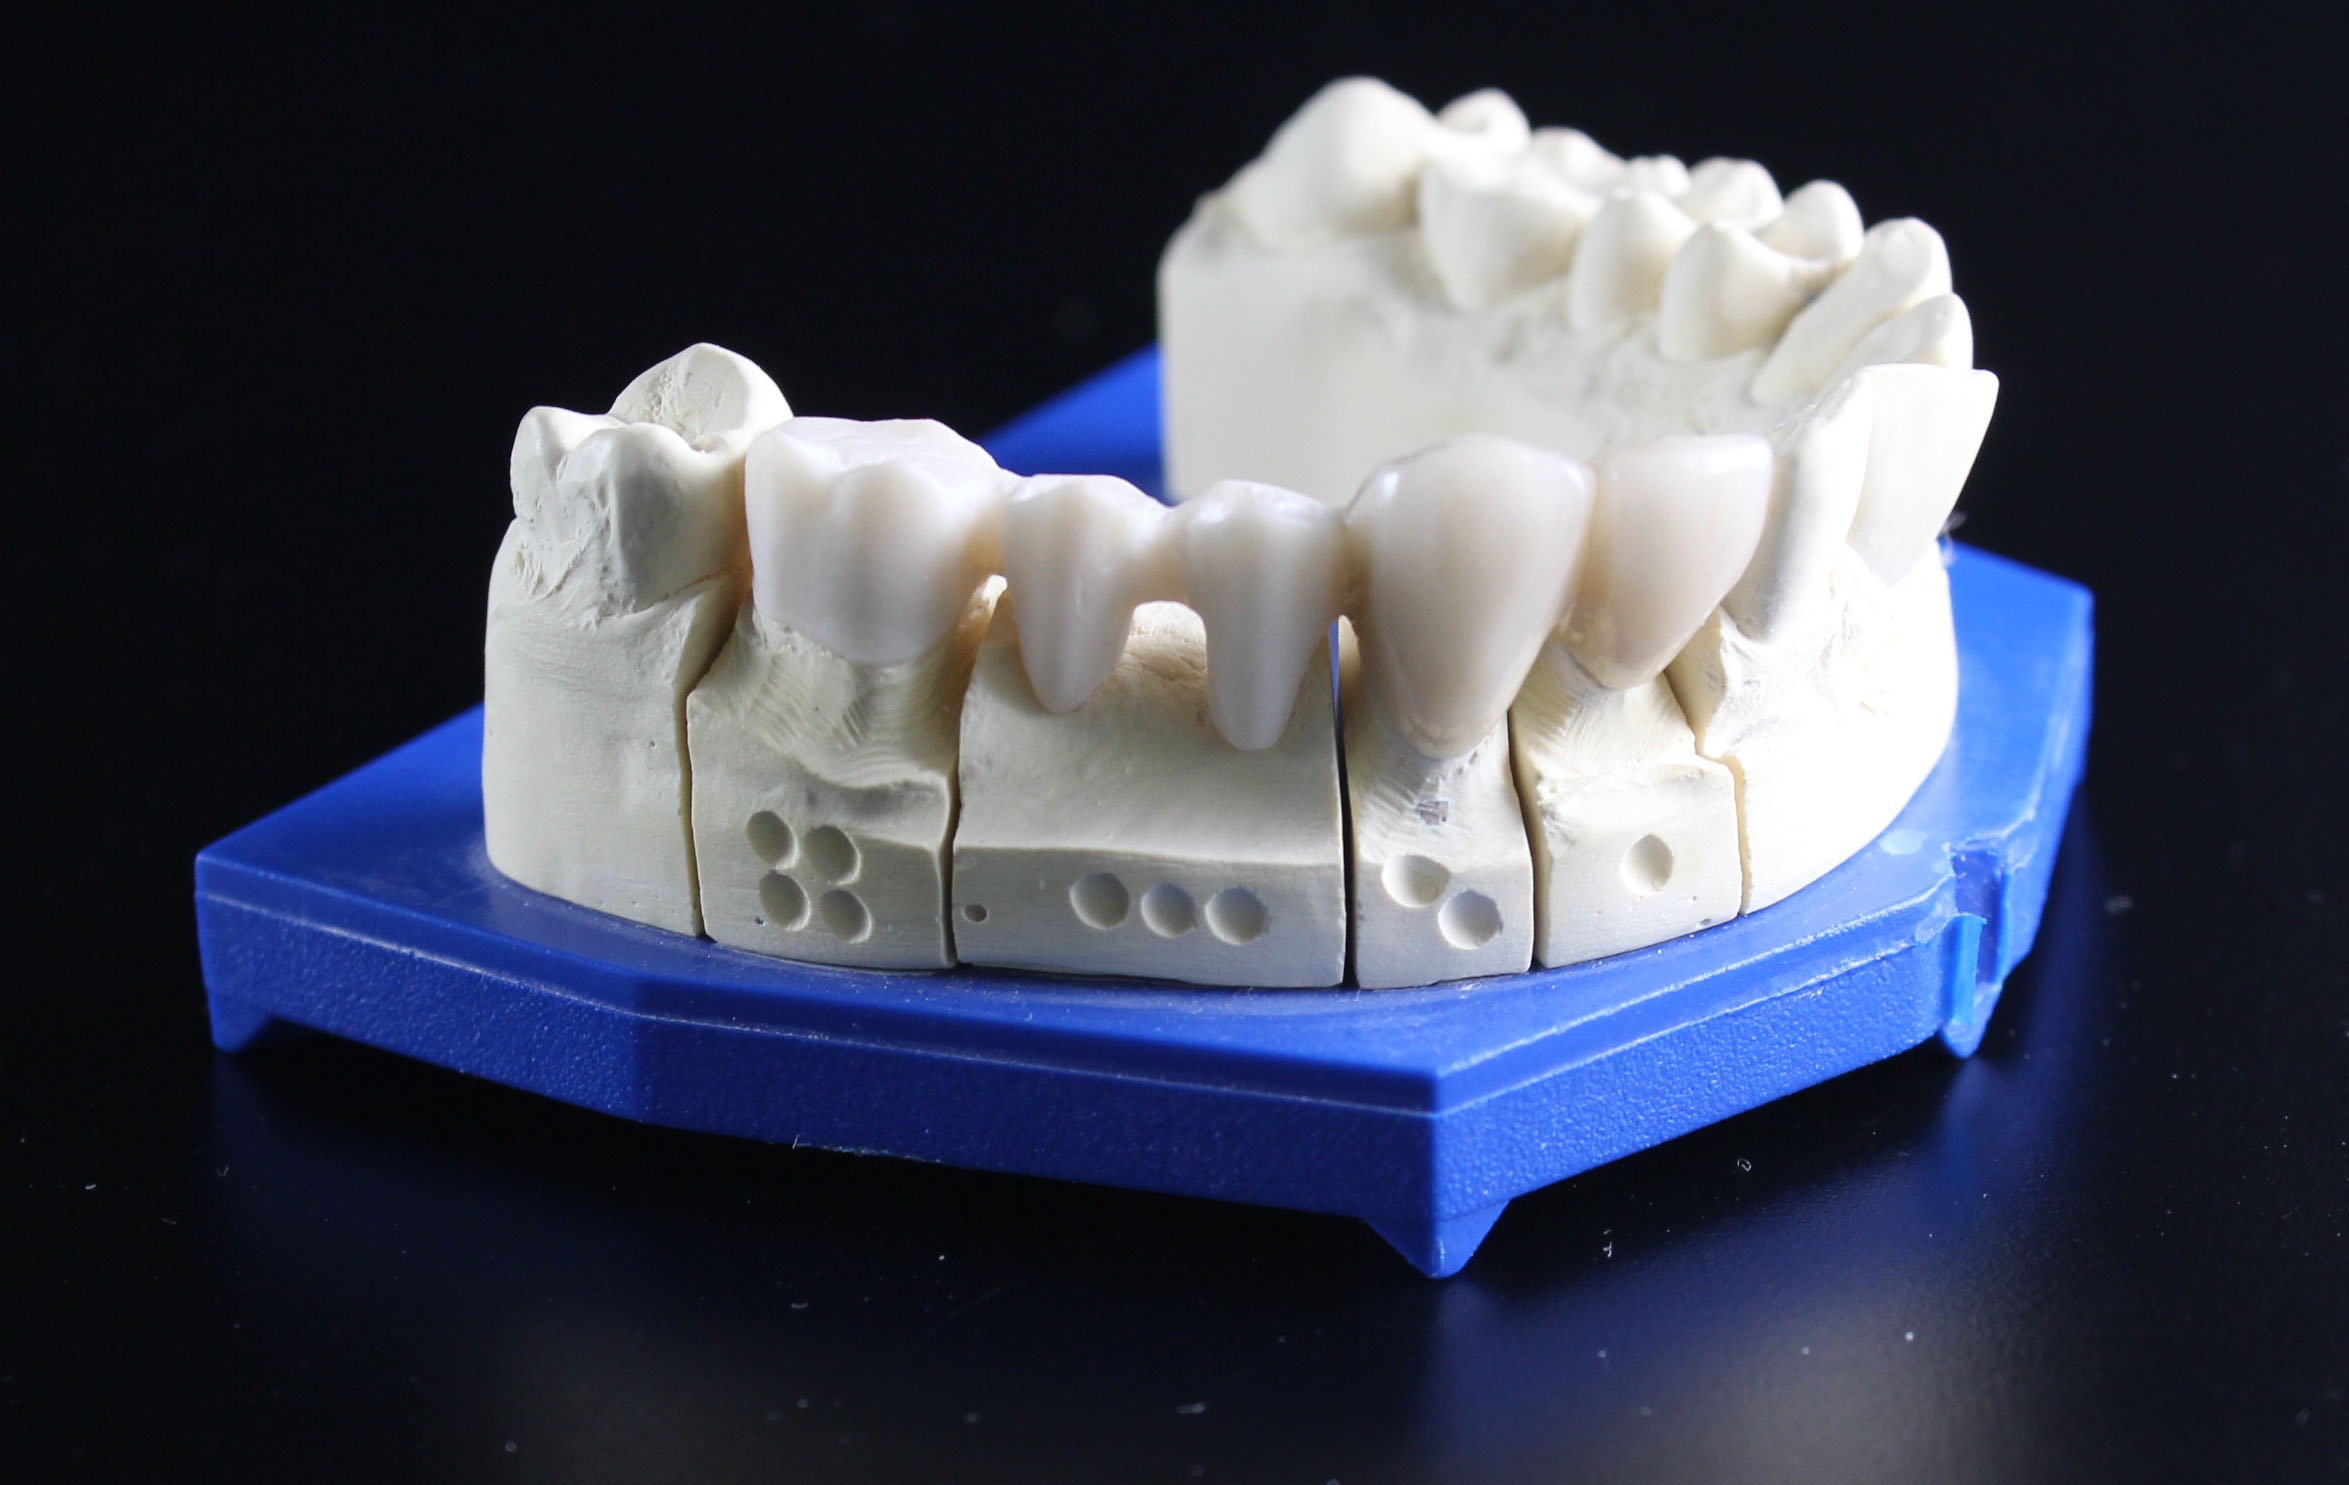
hand, organ, tooth, jaw, tooth replacement, dental technician